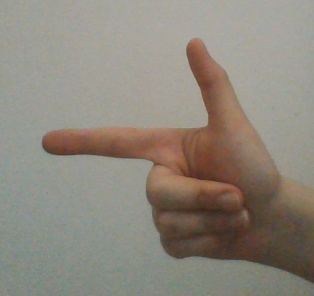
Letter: yaa